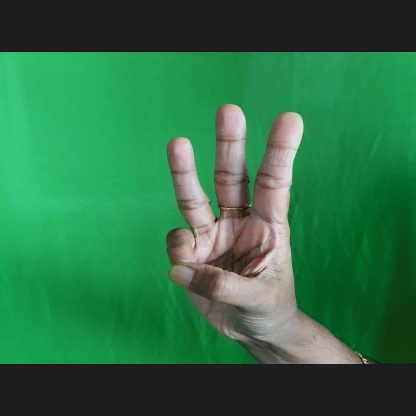
Mudra: Trishulam